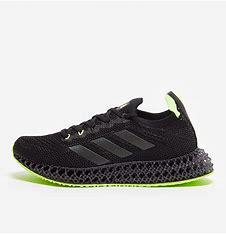
Brand: Adidas
Model: 4D